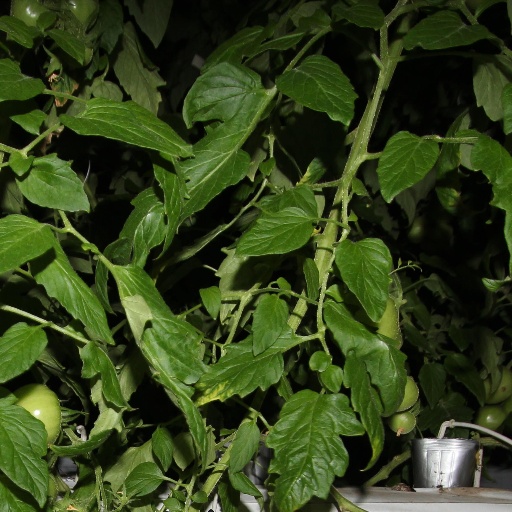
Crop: tomato